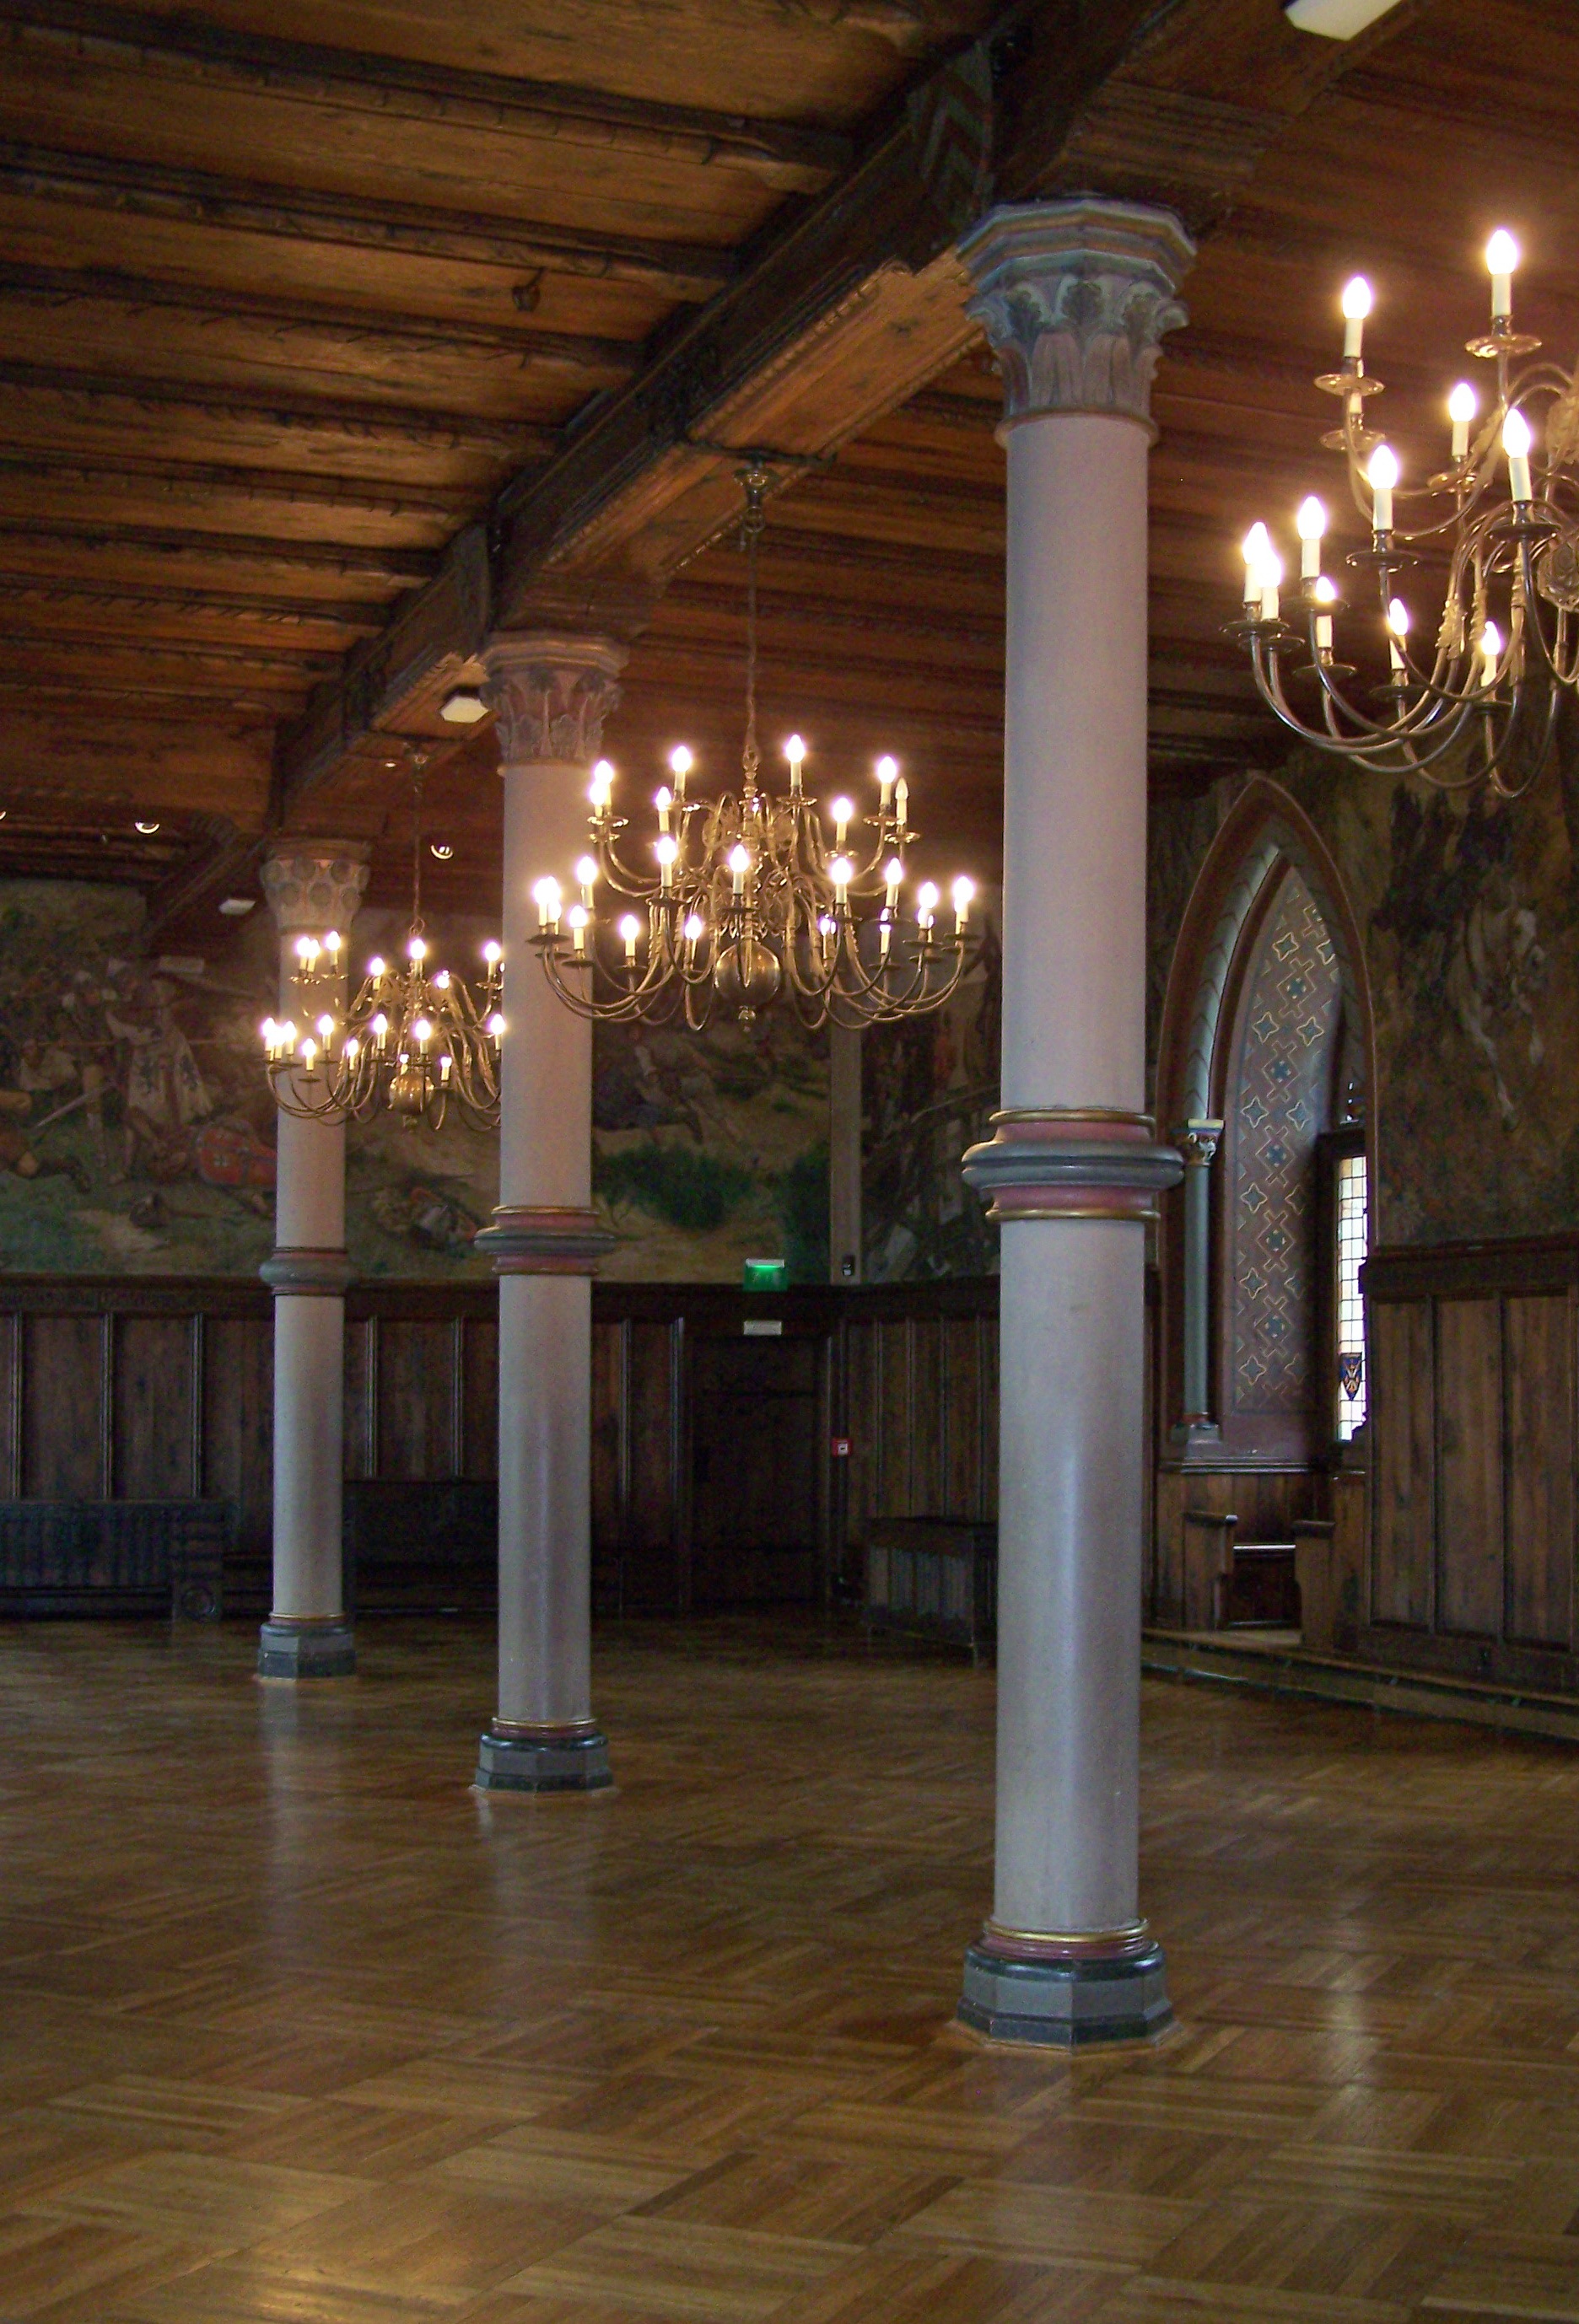
light, structure, wood, night, ground, floor, arch, column, hall, castle, lighting, candlestick, knight, ballroom, estate, middle ages, columnar, knight's castle, wooden ceiling, parket, rittersaal